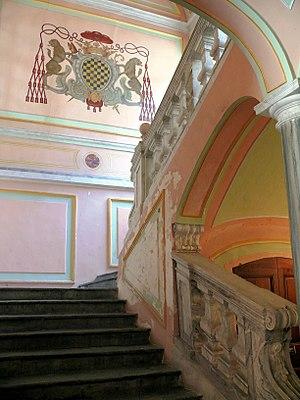
Saint-Jean-de-Maurienne - Ancien évêché - Escalier
Saint-Jean-de-Maurienne est une commune française située dans le département de la Savoie, en région Auvergne-Rhône-Alpes.